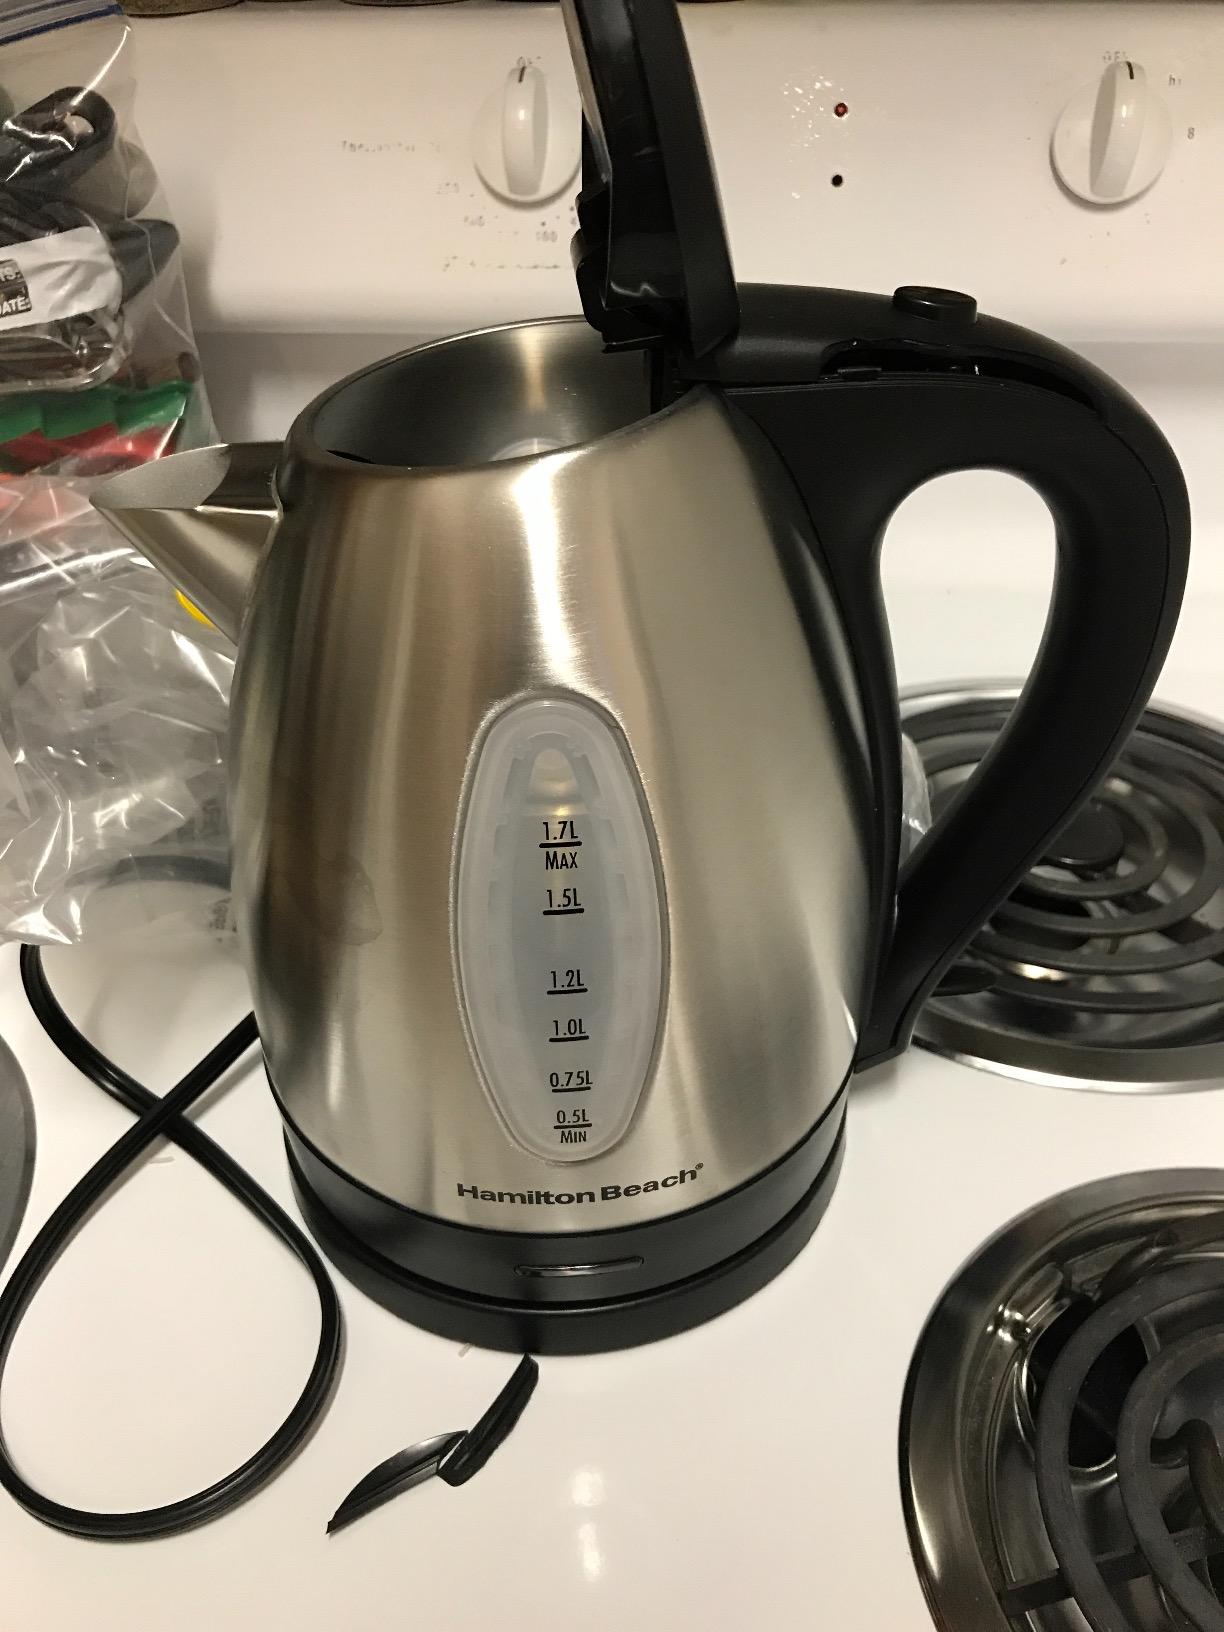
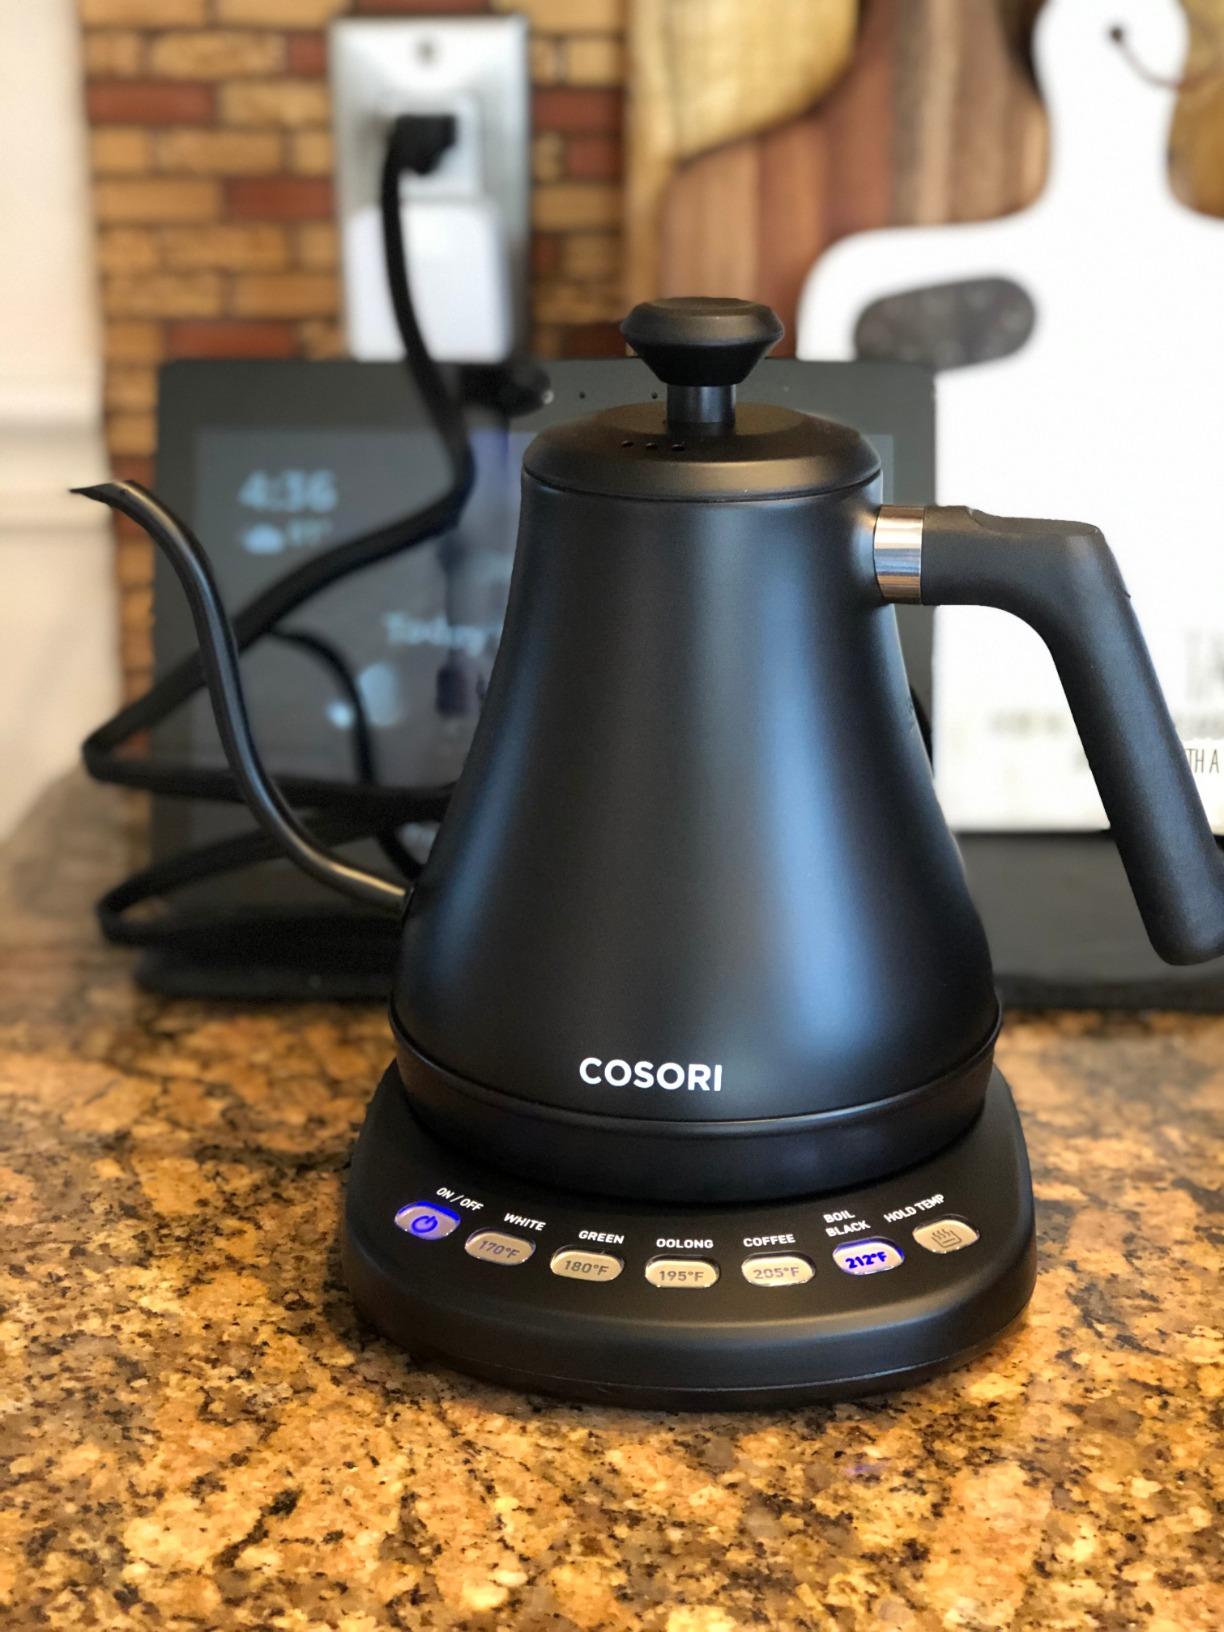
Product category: items_kettle
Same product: no